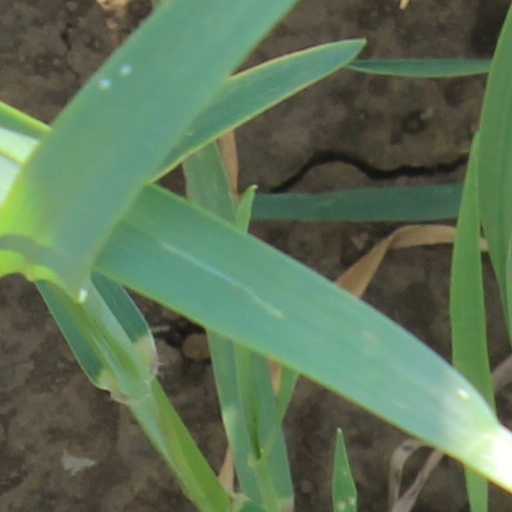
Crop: wheat